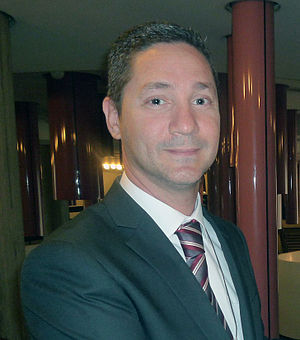
Joseph Cuschieri
Joseph Cuschieri er en maltesisk politiker fra Partit Laburista og nuværende maltesisk ambassadør i Grækenland. Cuschieri var medlem af det maltesiske parlament fra 1998 til 2008. Her afgav han frivilligt sin post til den nyvalgte leder af Arbejderpartiet, Joseph Muscat, der ikke sad i parlamentet på det tidspunkt. Efterfølgende blev Cuschieri i 2011 valgt som ekstra medlem af Europa-Parlamentet, hvor han indgår i parlamentsgruppen S&D. Malta fik ret til et ekstra medlem af parlamentet efter indgåelsen af Lissabontraktaten i 2009, men effektuerede først dette to år senere.